Mobius Final Fantasy

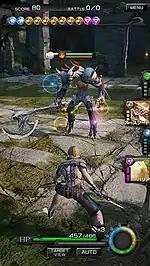
The battle system displaying the player character's health and energy, the ability icons, and Elements accumulating in the bar along the top of the screen. The enemy's health and break meter are displayed above it.

"Mobius Final Fantasy" is a role-playing game designed for mobile phones. The players could control the game's protagonist Warrior of Light (Wol) while navigating Palamecia. Players could customize settings, graphical quality, and adjust controls for their dominant hand. During local navigation on the field map, the players had to tap a location on a map for the character to travel. In some self-contained areas, the players could directly control the character. Along with standard navigation, the players could navigate the game world using a fast-travel system, progressively unlocked as they progressed through the story. Many of the features in the game, such as the leveling system and exploration, were similar to those from previous home console "Final Fantasy" games.